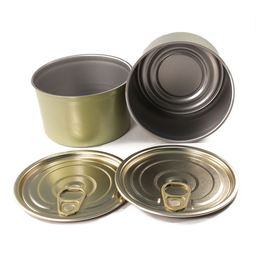
Label: metal